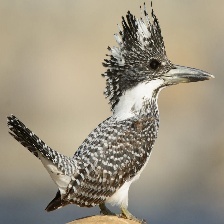
Species: CRESTED KINGFISHER
Scientific name: MEGACERYLE LUGUBRIS